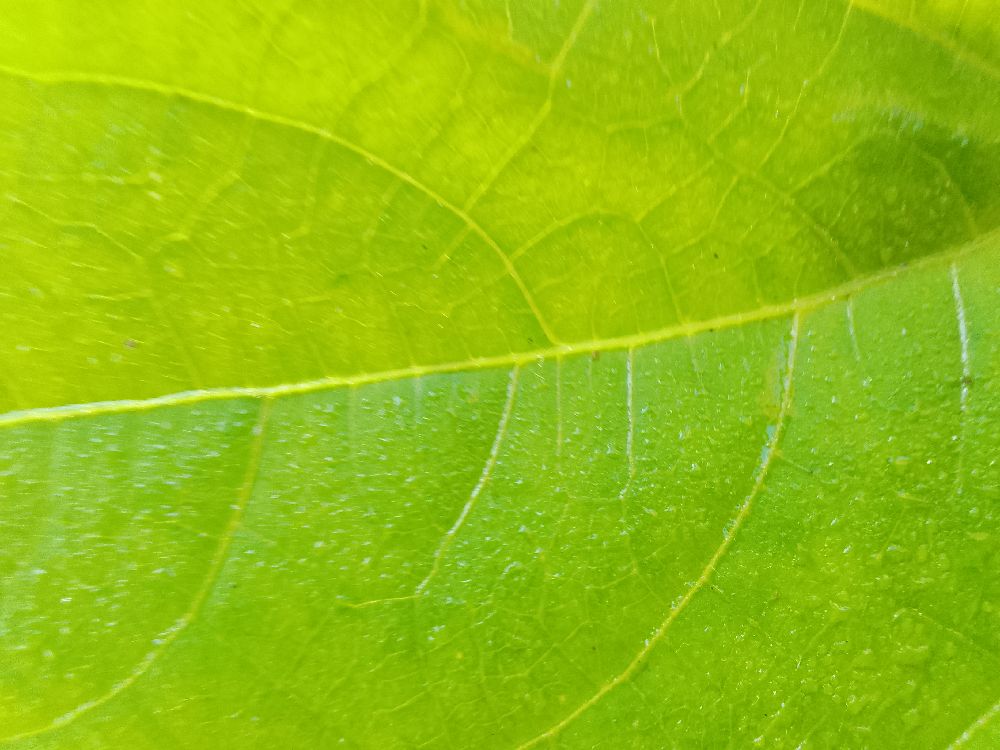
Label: healthy